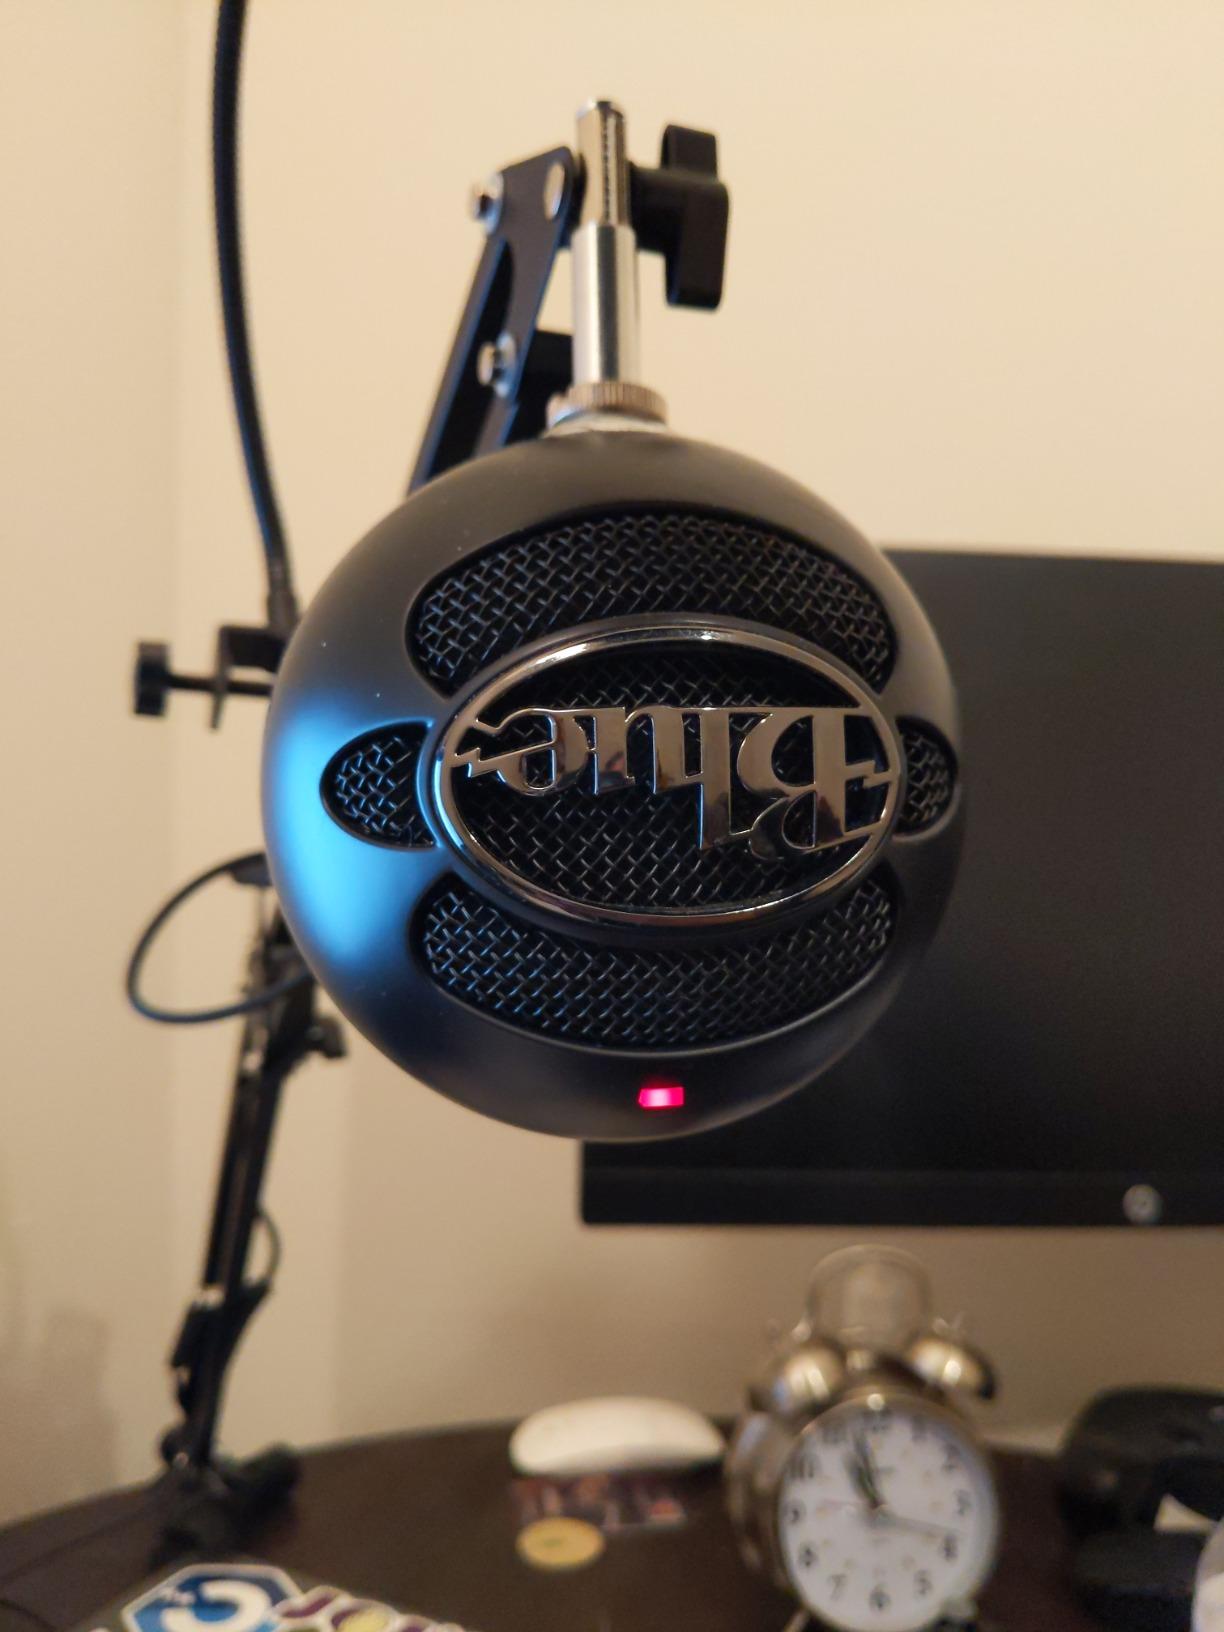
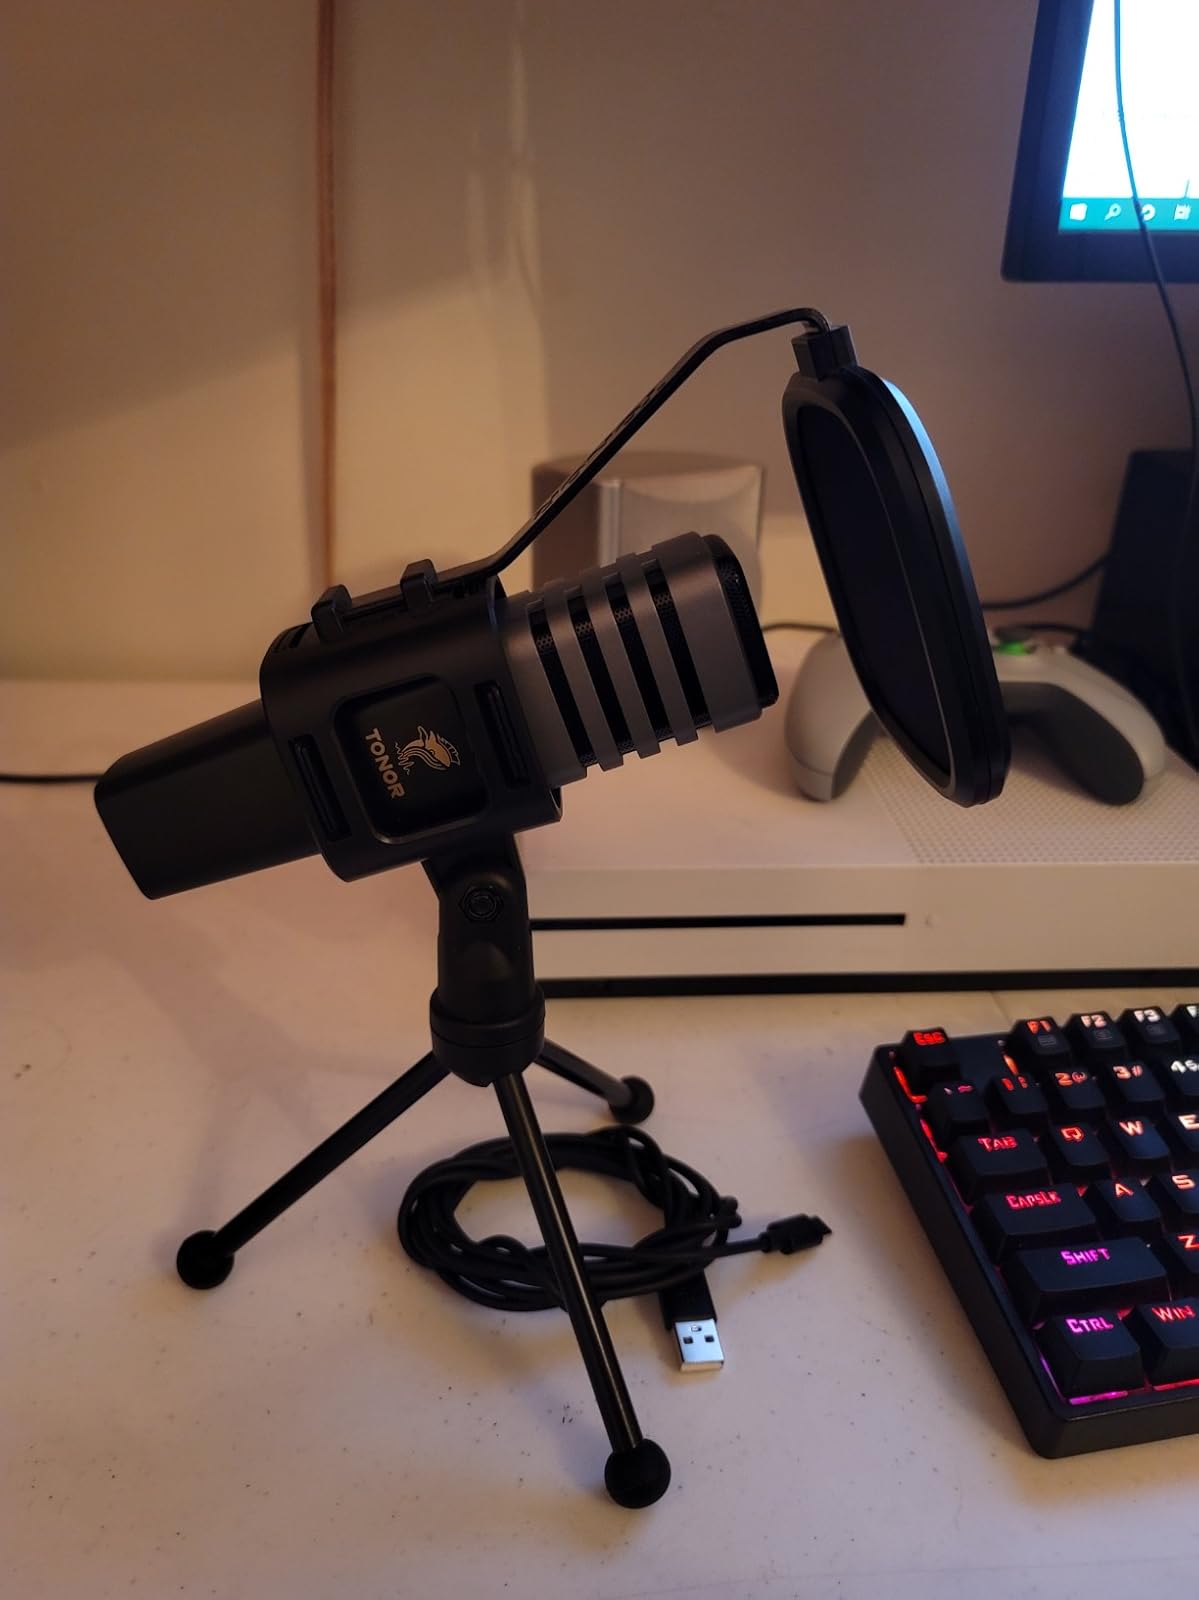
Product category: microphone
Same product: no